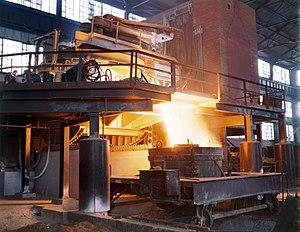
De l'acier liquide, blanc de chaleur, coule comme de l'eau d'un four électrique de capacité 35 tonnes, Allegheny Ludlum Steel Corp., Brackenridge, Pa.